Joaquim Rodríguez

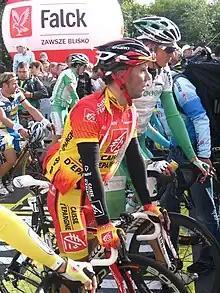
Rodríguez at the 2007 Tour de Pologne

After joining in 2006, he won the fifth stage of Paris–Nice. In 2007 he won the Spanish National Road Race Championships and also won the Klasika Primavera and Prueba Villafranca de Ordizia. In 2008 he won a stage to Montelupone at the third stage of Tirreno–Adriatico atop a climb with sections over 20% in gradients which had many cyclists coming in after him get off and run while carrying their bikes or zig-zag up the climb since it was so steep, but he was one of the few who powered up the difficulty while riding a straight line. He also finished eighth at the Amstel Gold Race, La Flèche Wallonne and Liège–Bastogne–Liège. Later in the season he finished sixth in the Vuelta a España. In 2009 he repeated his stage victory at Montelupone, in Tirreno–Adriatico, while he ended second in Liège–Bastogne–Liège. The second half of the season was marked by a stage win at the Vuelta a Burgos, a seventh place in the overall classification of the Vuelta a España and a bronze medal in the World Road Race Championships in Mendrisio, Switzerland.